2023 24 Hours of Daytona

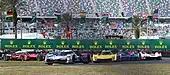
GTP class cars shortly after the start

Racing began at 1:40 p.m. EST. Tom Blomqvist in the No. 60 Meyer Shank Racing Acura took the early lead. The race quickly saw its first full course caution period when the No. 8 Tower Motorsports Oreca, one of the favorites in the LMP2 category, came to a halt with mechanical problems on the first lap. When racing resumed again, Blomqvist moved into the lead once more, while the No. 10 Wayne Taylor Racing Acura and the No. 6 Porsche Penske Motorsport Porsche battled for 2nd. At the close of the first hour, the No. 25 BMW M Team RLL BMW became the first of the GTP cars to encounter problems, as it pulled off the track and into the garage. The No. 25 would not return to the track for over three hours. In the lower classes, the No. 52 PR1/Mathiasen Motorsports Oreca led in LMP2, the No. 74 Riley Motorsports Ligier led in LMP3, the No. 23 Heart of Racing Team Aston Martin led in GTD Pro, and the No. 93 Racers' Edge Motorsports Acura led in GTD.